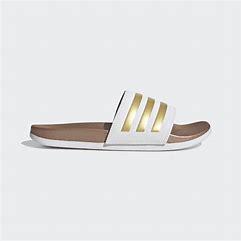
Brand: Adidas
Model: Adilette Comfort